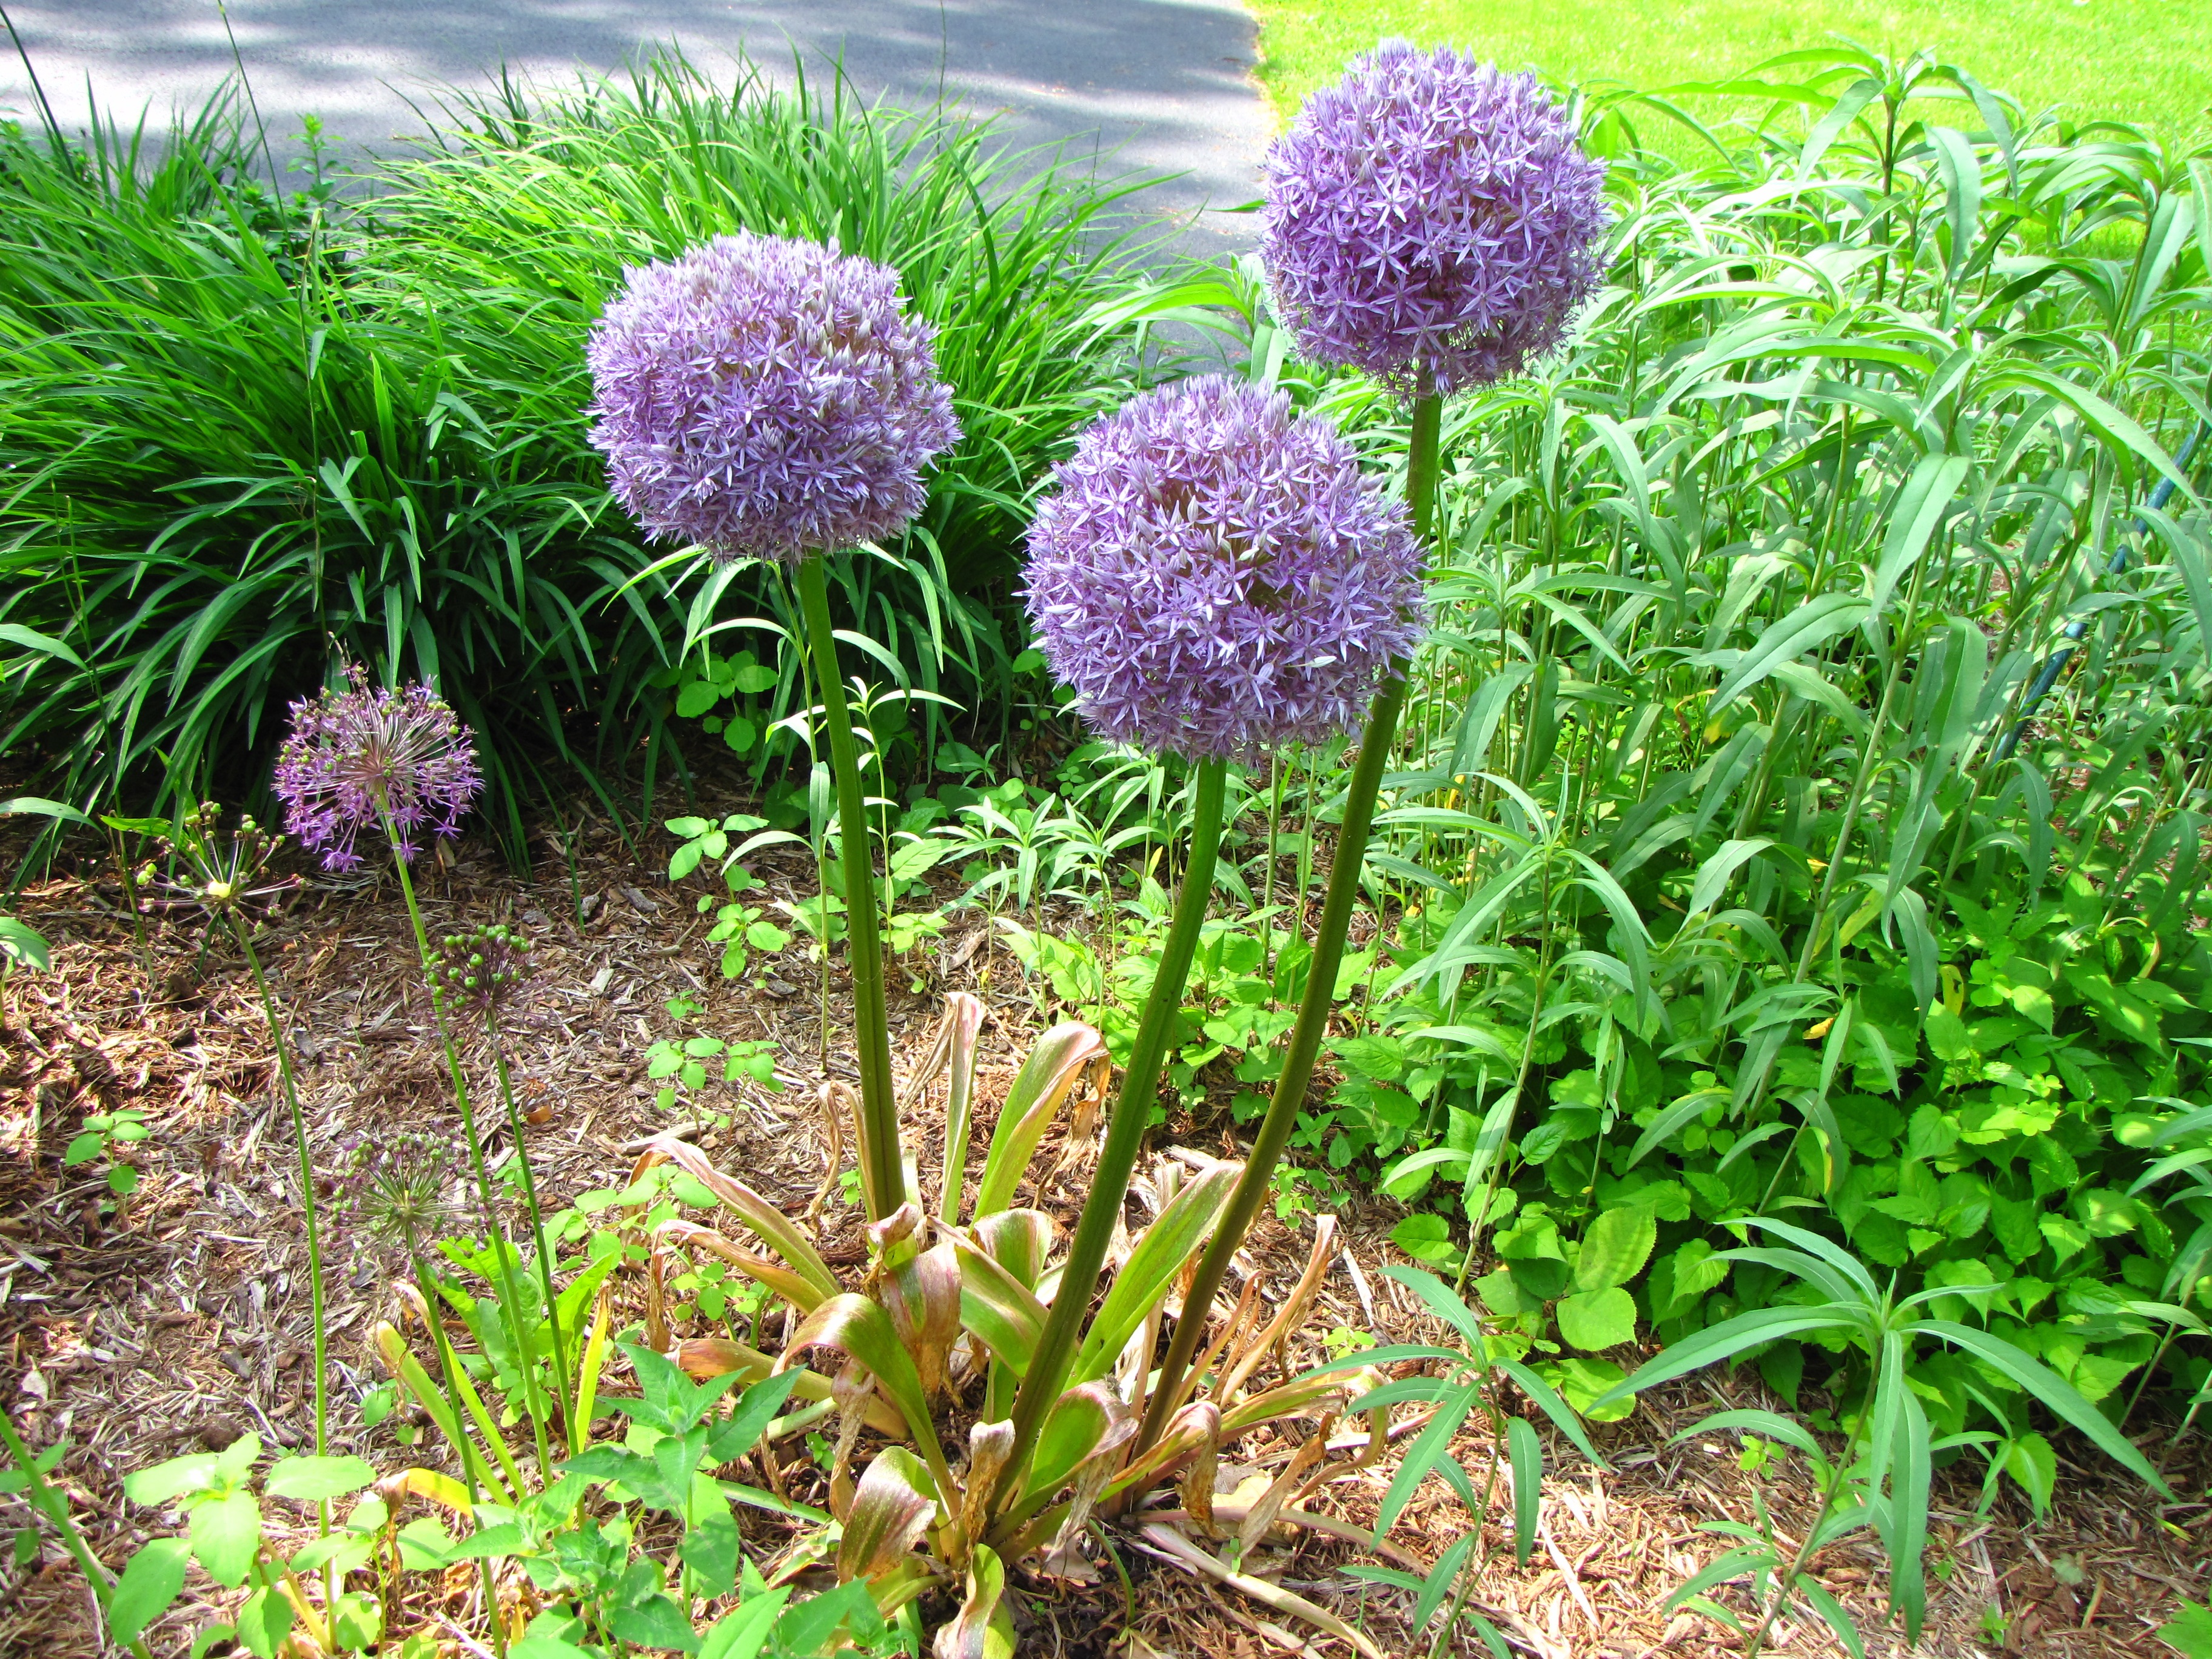
blossom, plant, flower, purple, summer, wild, herb, garlic, produce, vegetable, botany, blooming, garden, flora, perennial, petals, thistle, chives, allium, flowering plant, daisy family, grass family, land plant, onion genus